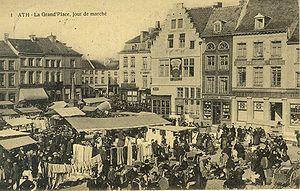
Le marché d'Ath vers 1900
Ath est une ville francophone de Belgique située en Région wallonne, chef-lieu d'arrondissement en province de Hainaut. Elle est le siège d'une Justice de paix.